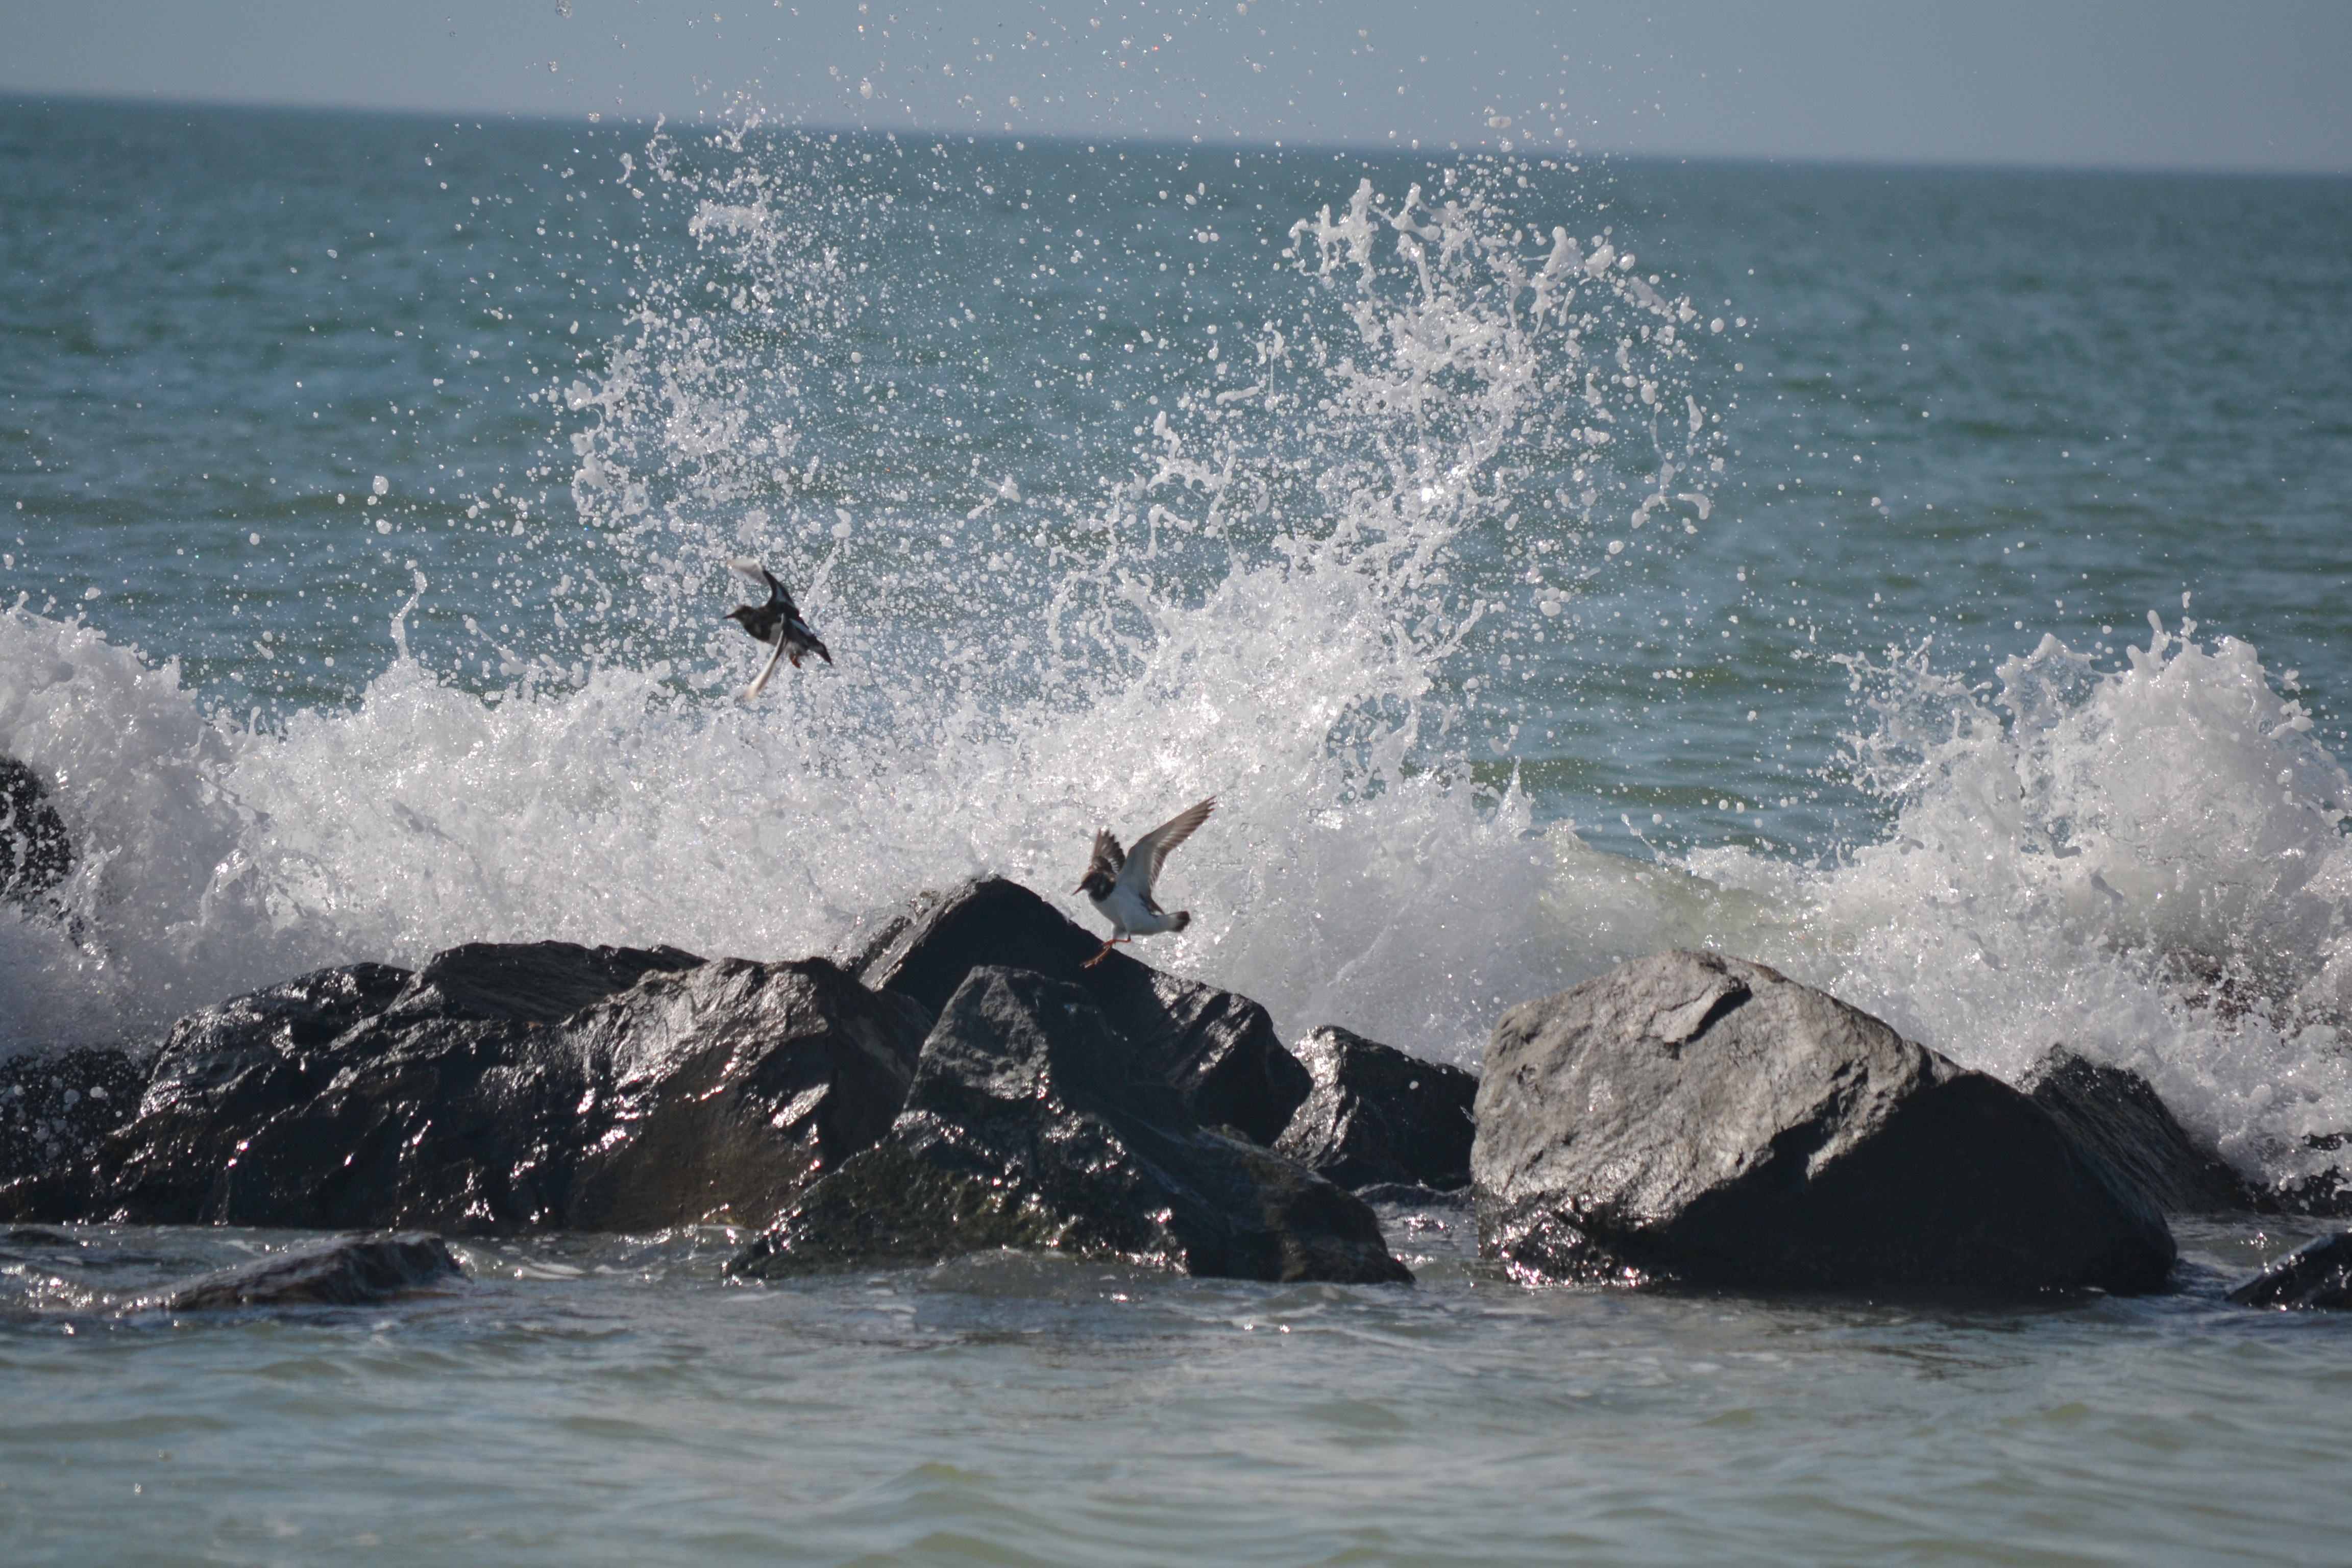
beach, sea, coast, water, ocean, shore, wave, surf, surfing, body of water, rocks, birds, sports, cape, water sport, wind wave, boardsport, surfing equipment and supplies, surface water sports, bodyboarding